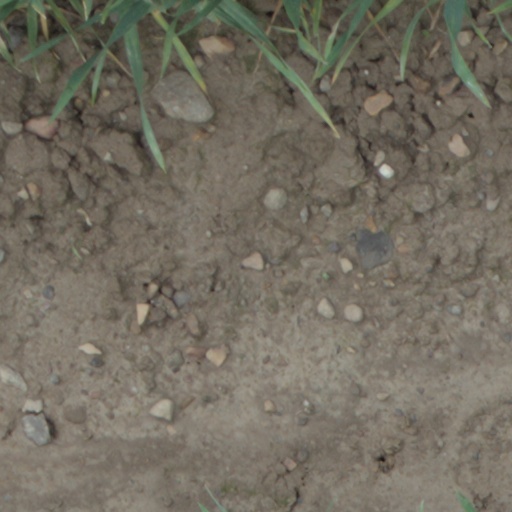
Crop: wheat